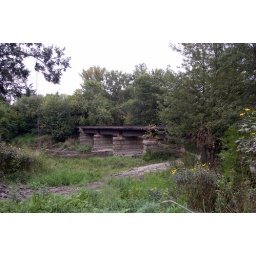
The former monon bridge over the little calumet river in Munster.